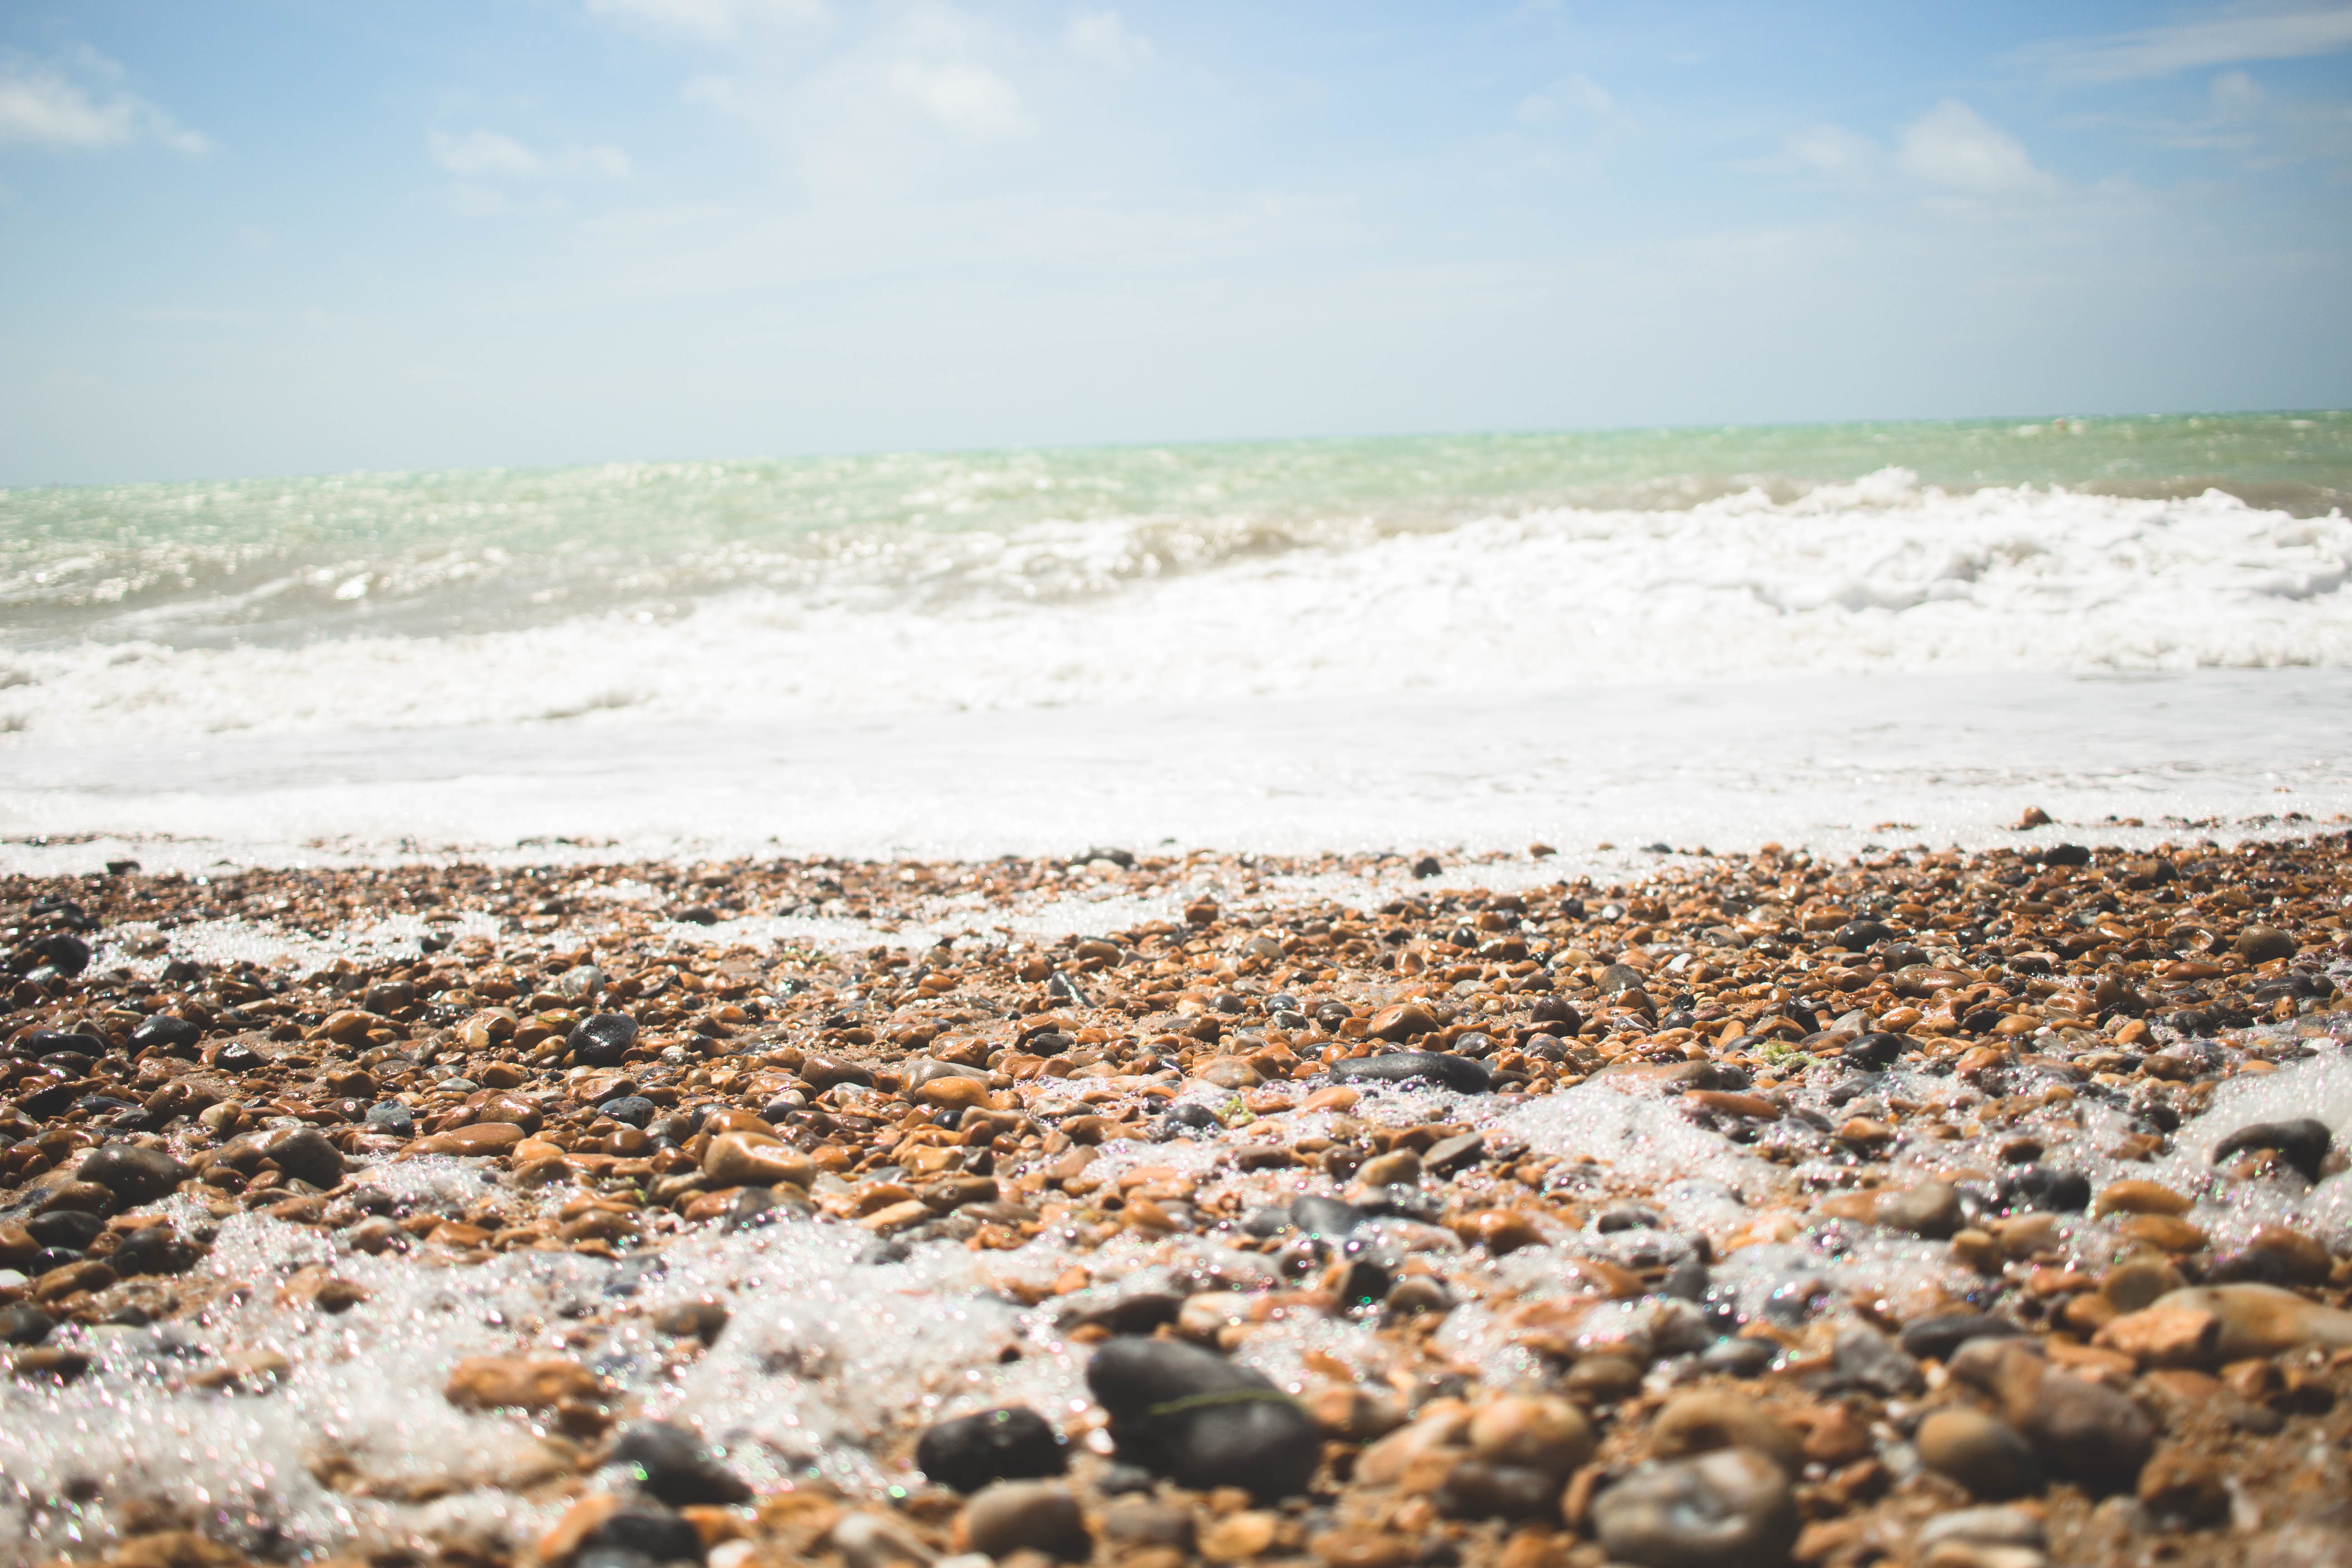
beach, sea, coast, sand, rock, ocean, shore, wave, material, body of water, mudflat, wind wave